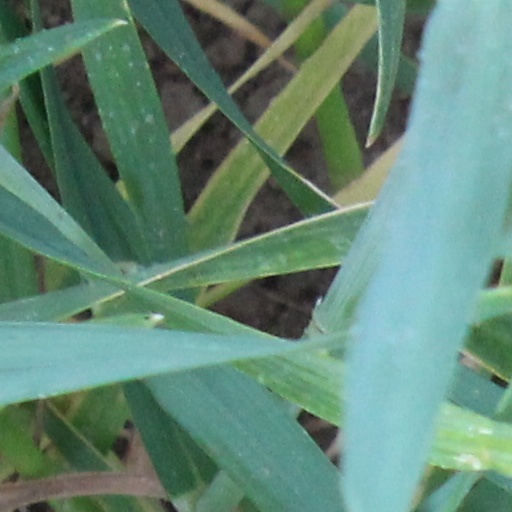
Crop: wheat